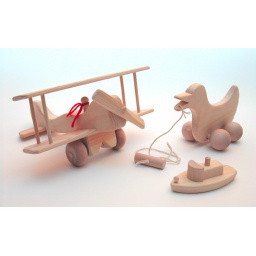
The Red Baron airplane, charming waddle duck, and tug boat bath toy by Frank Ridley.